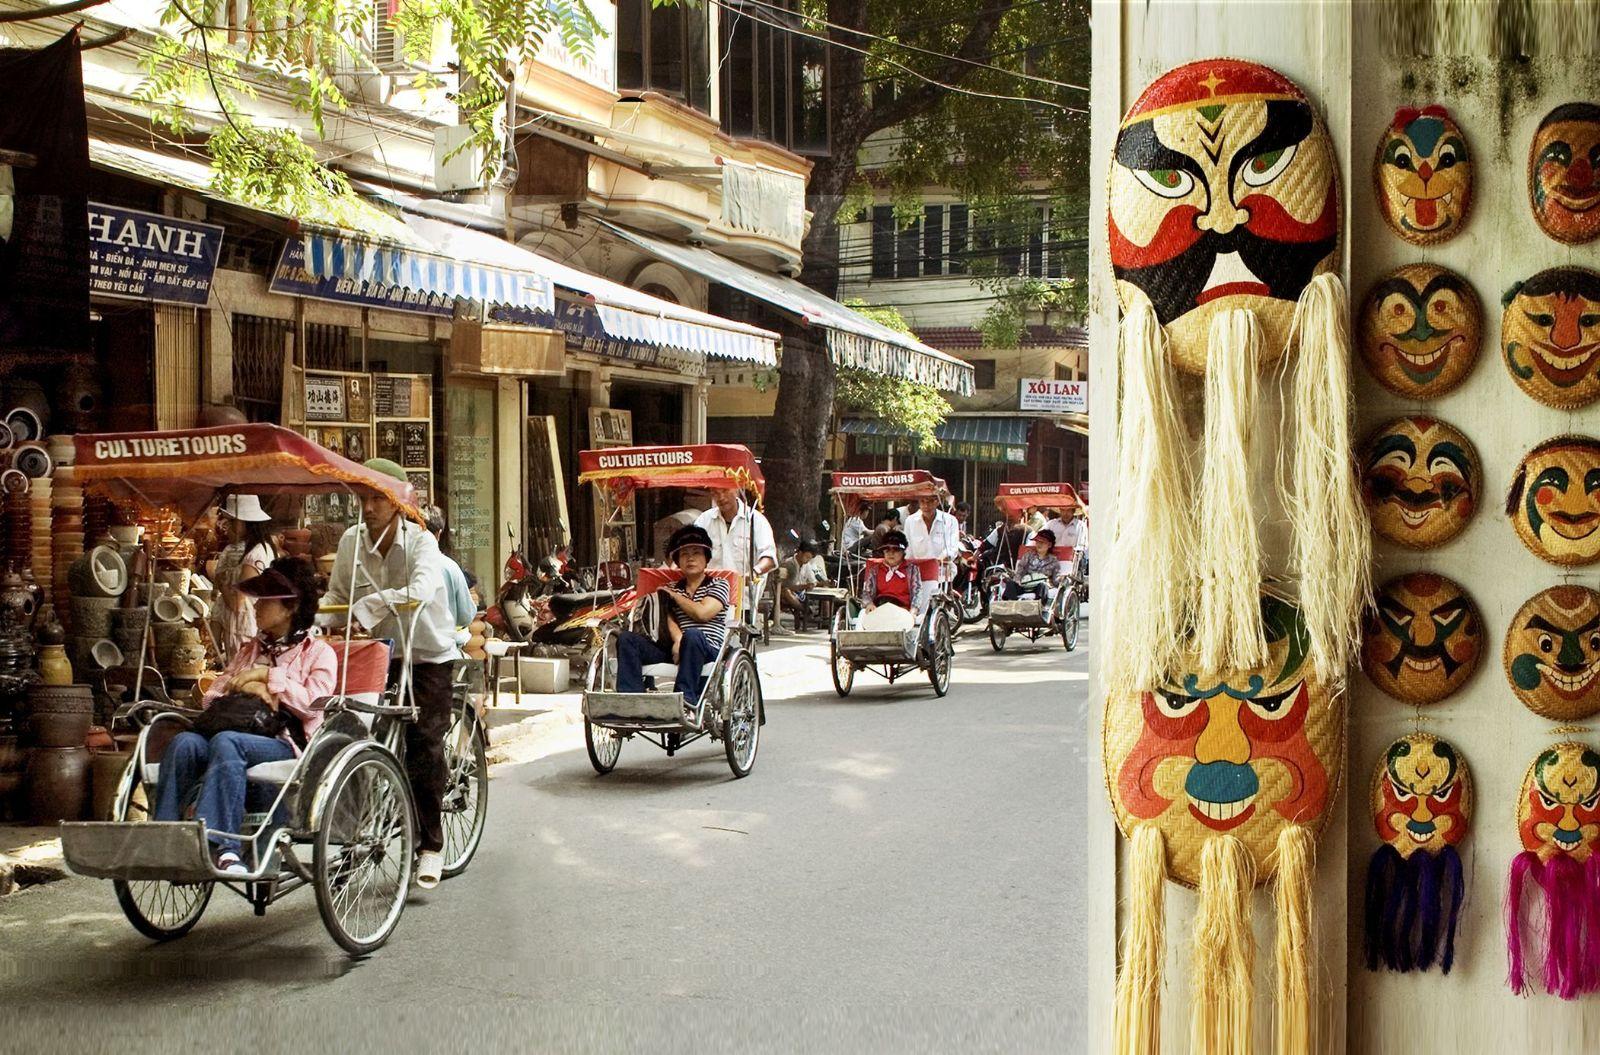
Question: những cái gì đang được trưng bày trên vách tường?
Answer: những chiếc mặt nạ